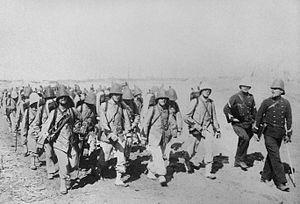
Le 40ᵉ bataillon de chasseurs à pied est une unité militaire française créée en 1894 pour participer à l'expédition de Madagascar. Formé de chasseurs alpins volontaires, le bataillon subit de lourdes pertes à cause des maladies tropicales et revient en France fin 1895 pour être dissout.
L'expédition de Madagascar est une intervention militaire qui a conduit à la colonisation de Madagascar par la France. Il y eut en fait deux expéditions, la première en 1881-1882 qui aboutit à la signature d'un protectorat peu appliqué et la seconde en 1894-1895 qui conduira in fine à l'annexion de Madagascar en 1897 après que le général Gallieni eut fini de "pacifier l'île".
Rainilaiarivony, né le 30 janvier 1828 et mort le 17 juillet 1896 en Algérie, est un Premier ministre et co-roi de Madagascar. Chef du gouvernement royal durant 31 ans, il fut également co-roi de Madagascar en tant qu'époux des reines successives : Rasoherina, Ranavalona II et Ranavalona III. Il n'a donné aucune descendance à ses épouses. Il avait une réelle influence sur toutes ses épouses successives ; en réalité ces reines ne gouvernaient plus et laissaient Rainilaiarivony diriger le royaume.
1894 est une année commune commençant un lundi.